S. K. Amin

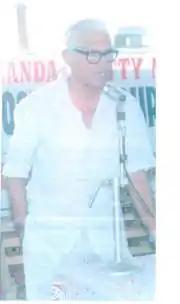

Seetharam Koosayya Amin (6 June 1917 – 13 September 1995) was an Indian freedom fighter and Congress politician who was active in the fisherfolk cooperative movement.